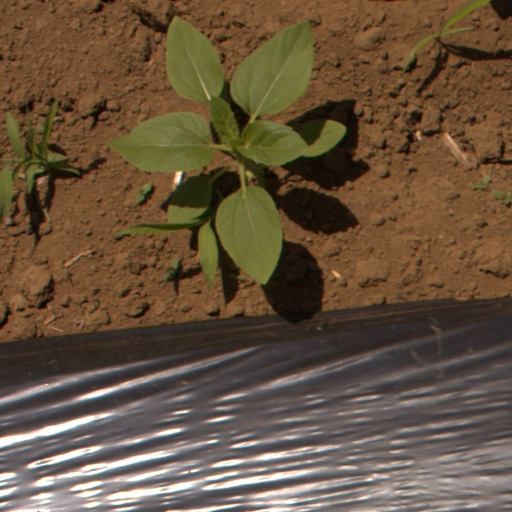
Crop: Jerusalem artichoke